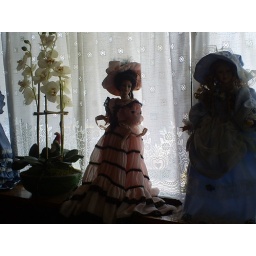
this is some of the dolls in the restuartant, i just love the the doll in the pink n black dress!!